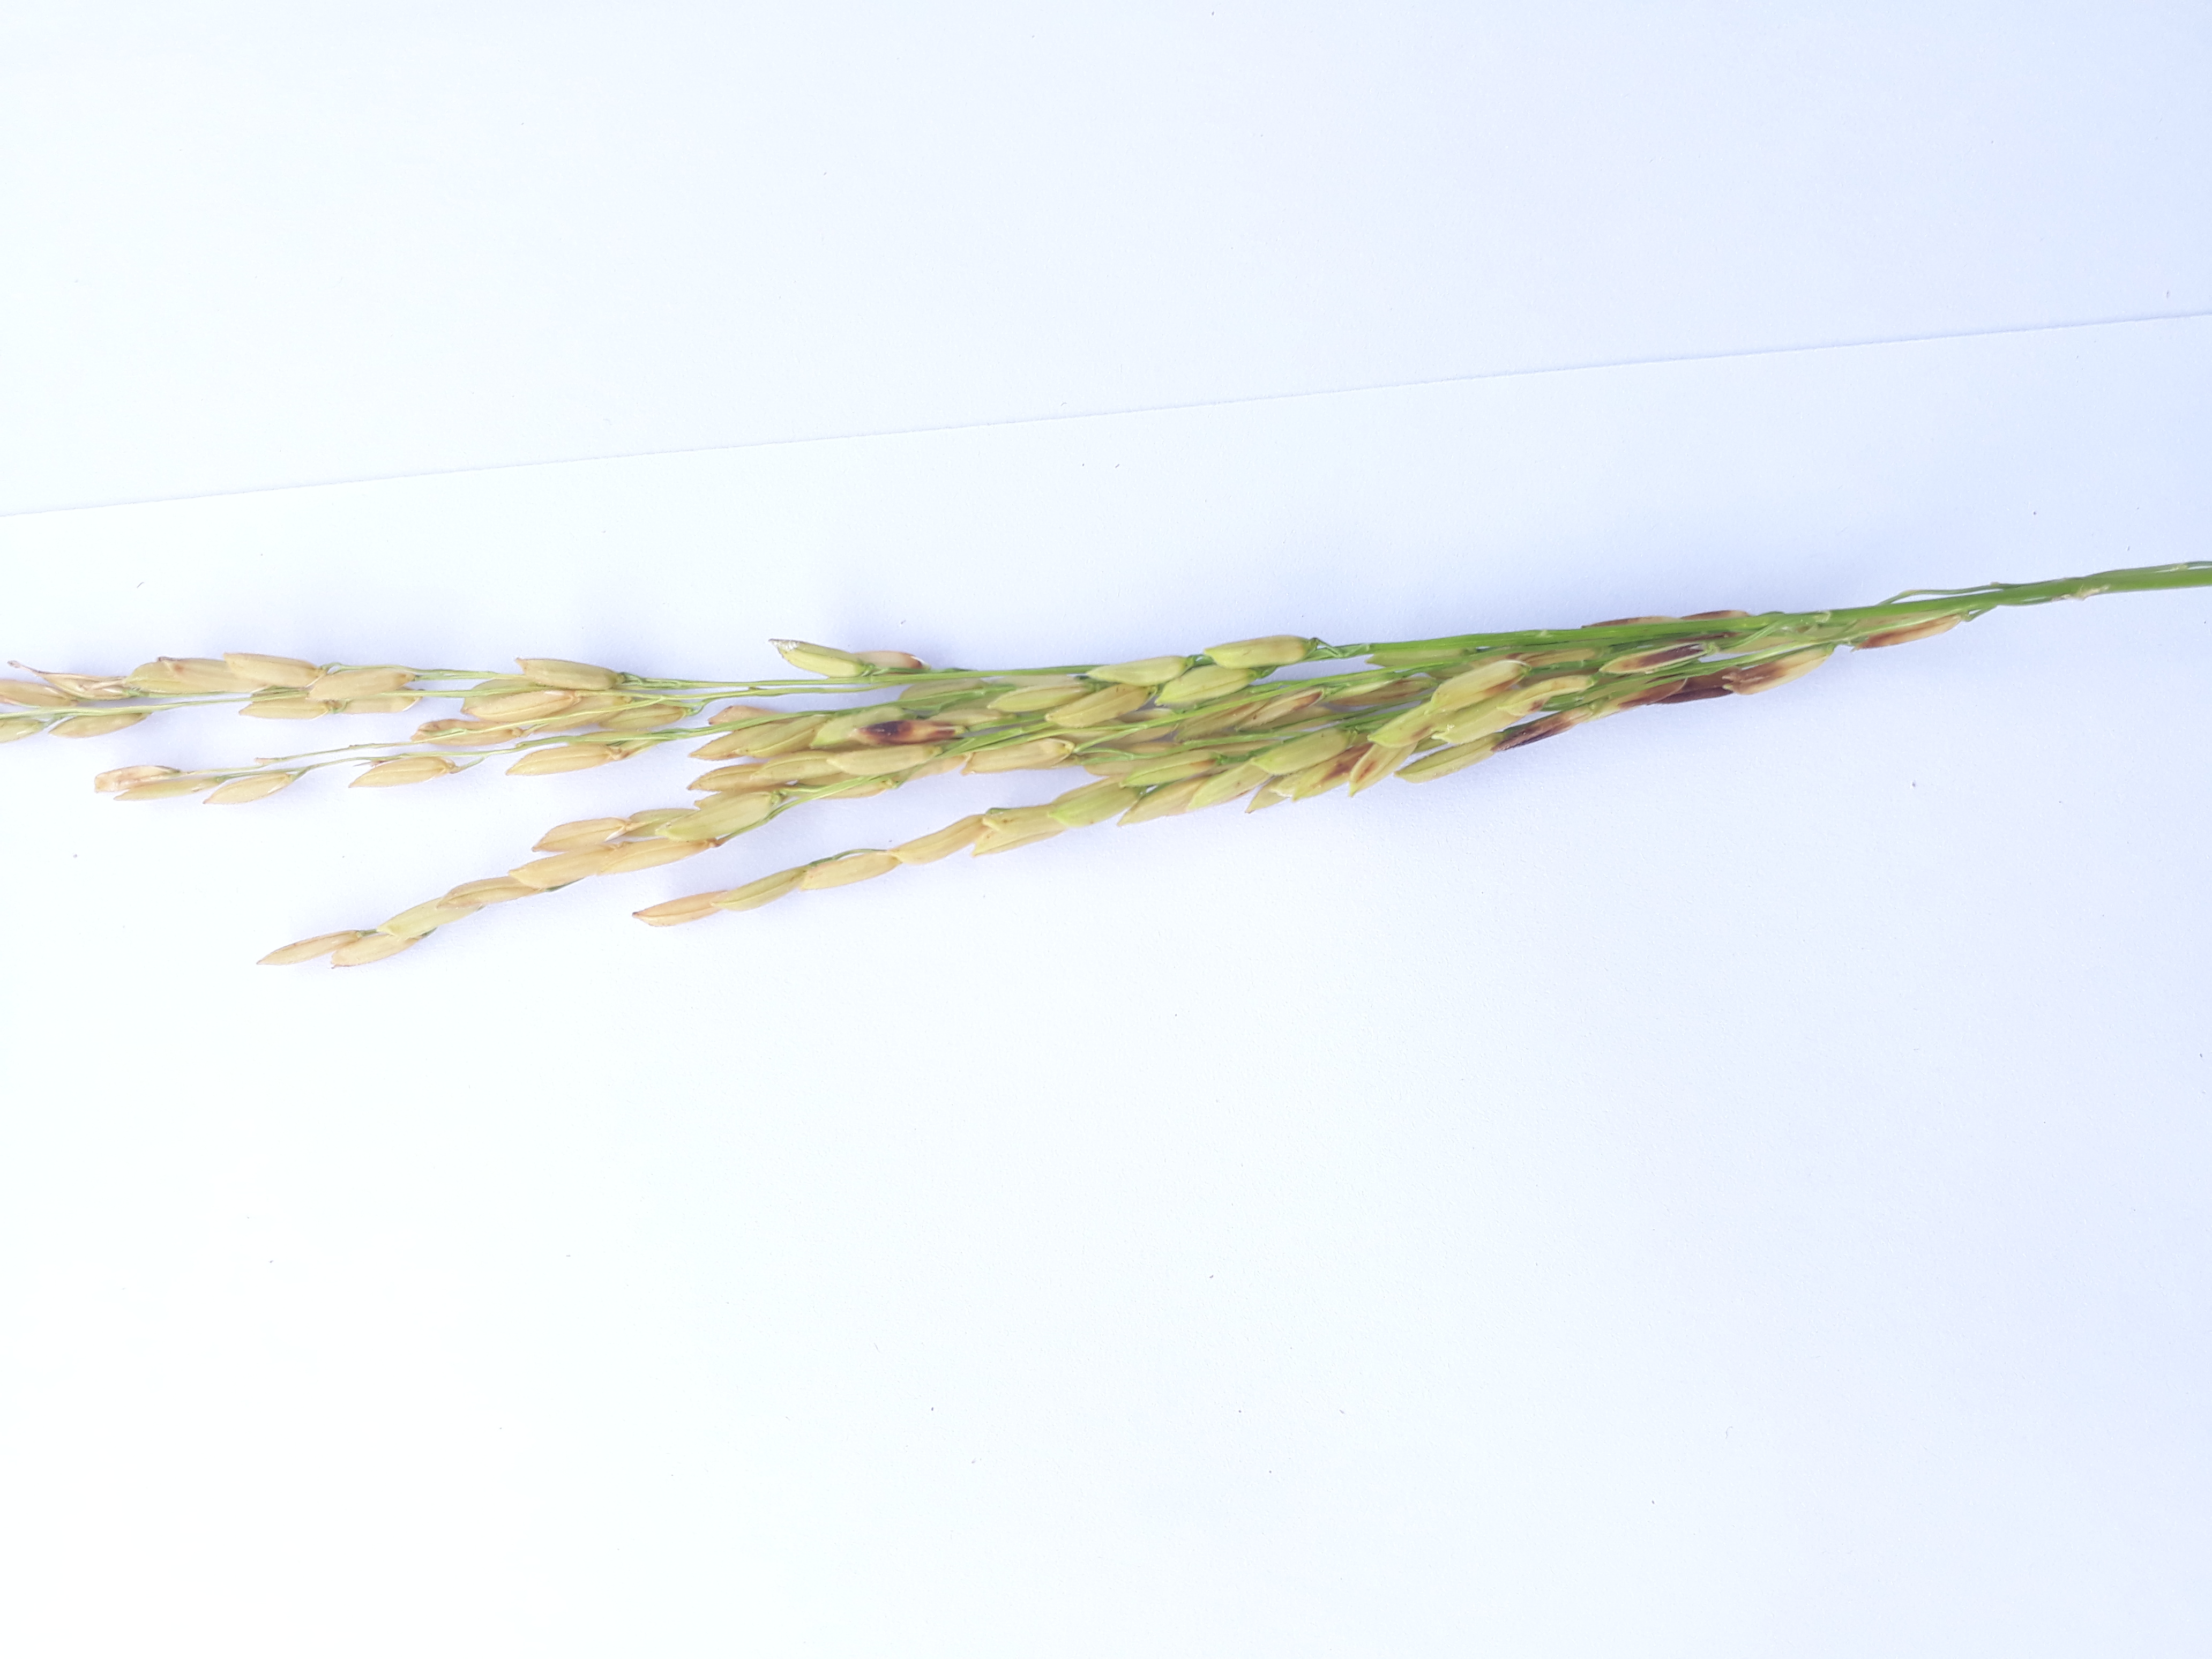
Label: Healthy